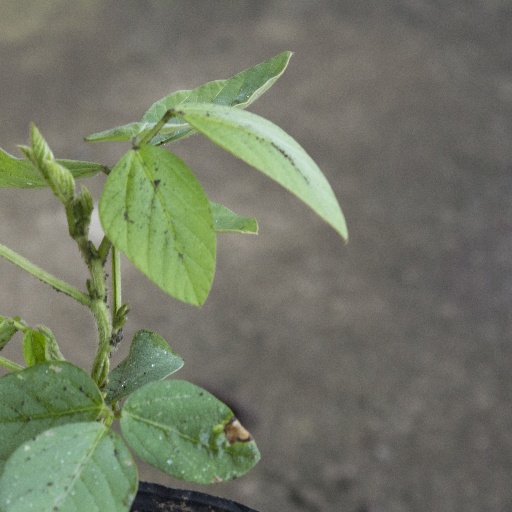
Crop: soybean